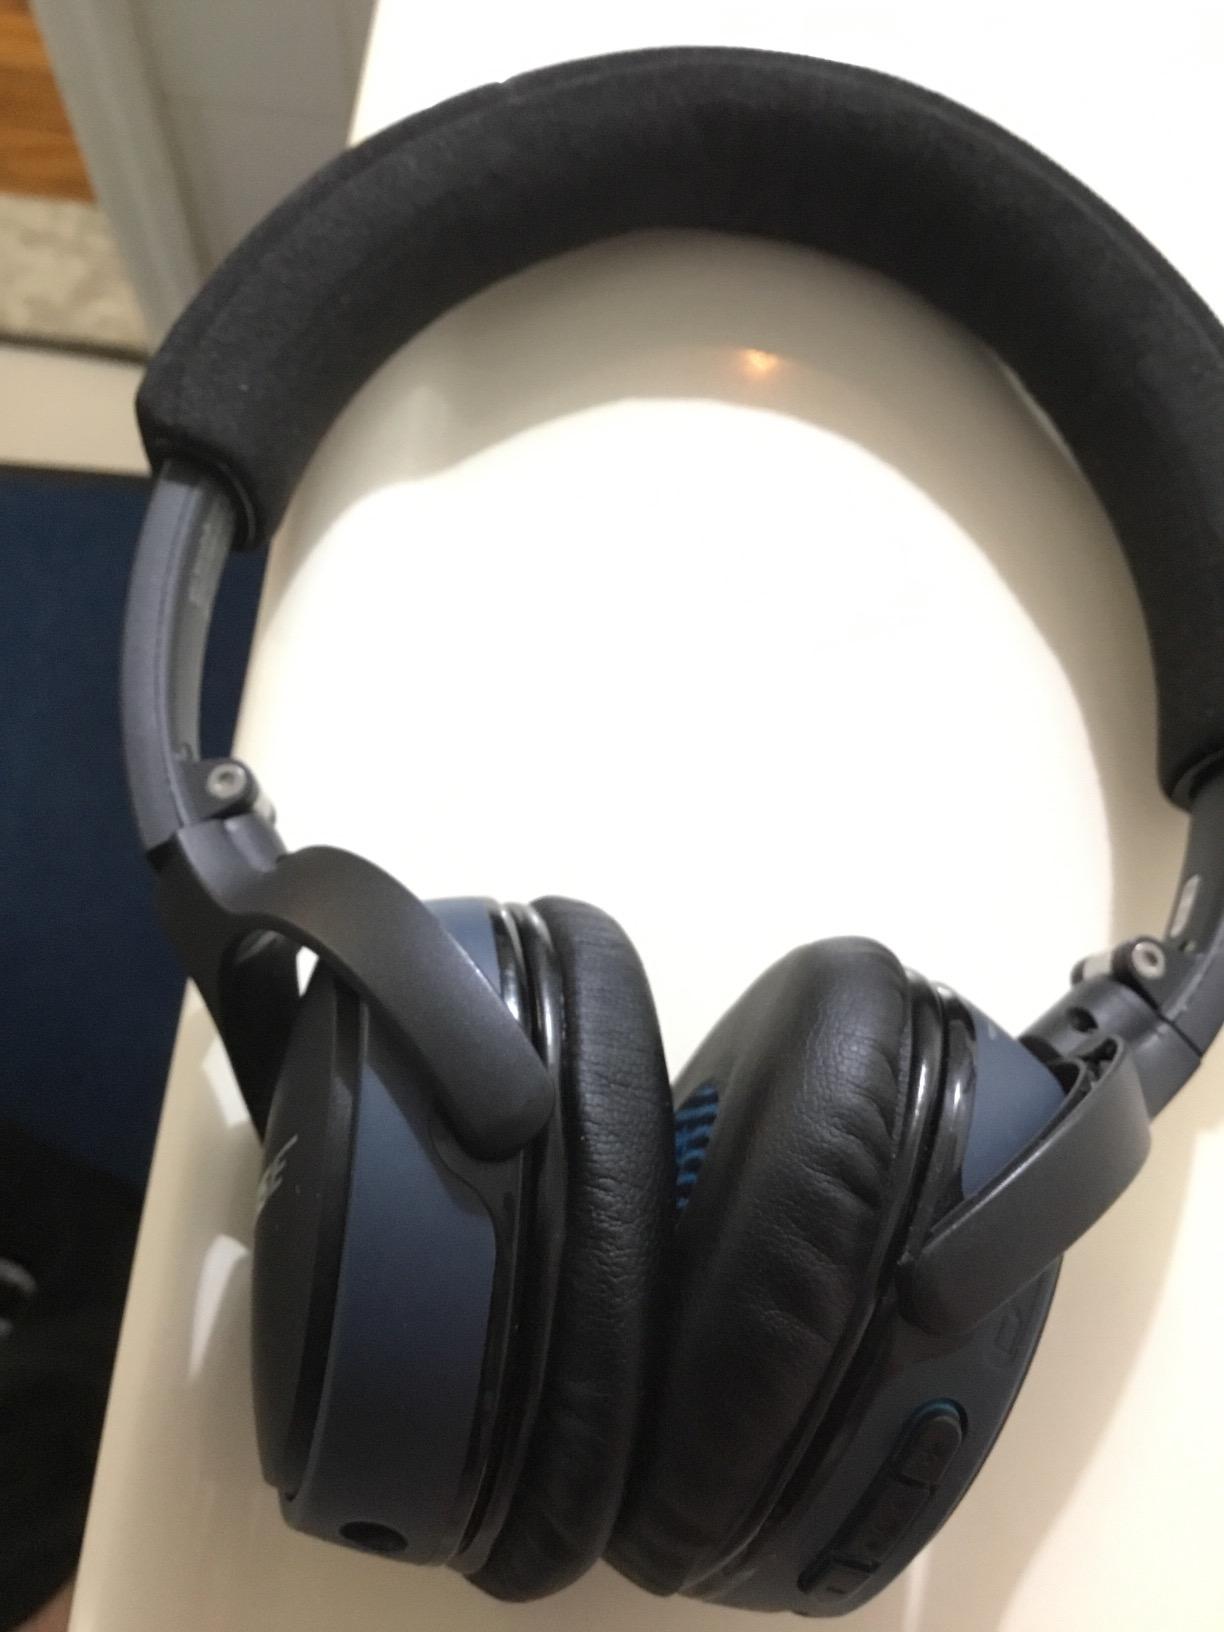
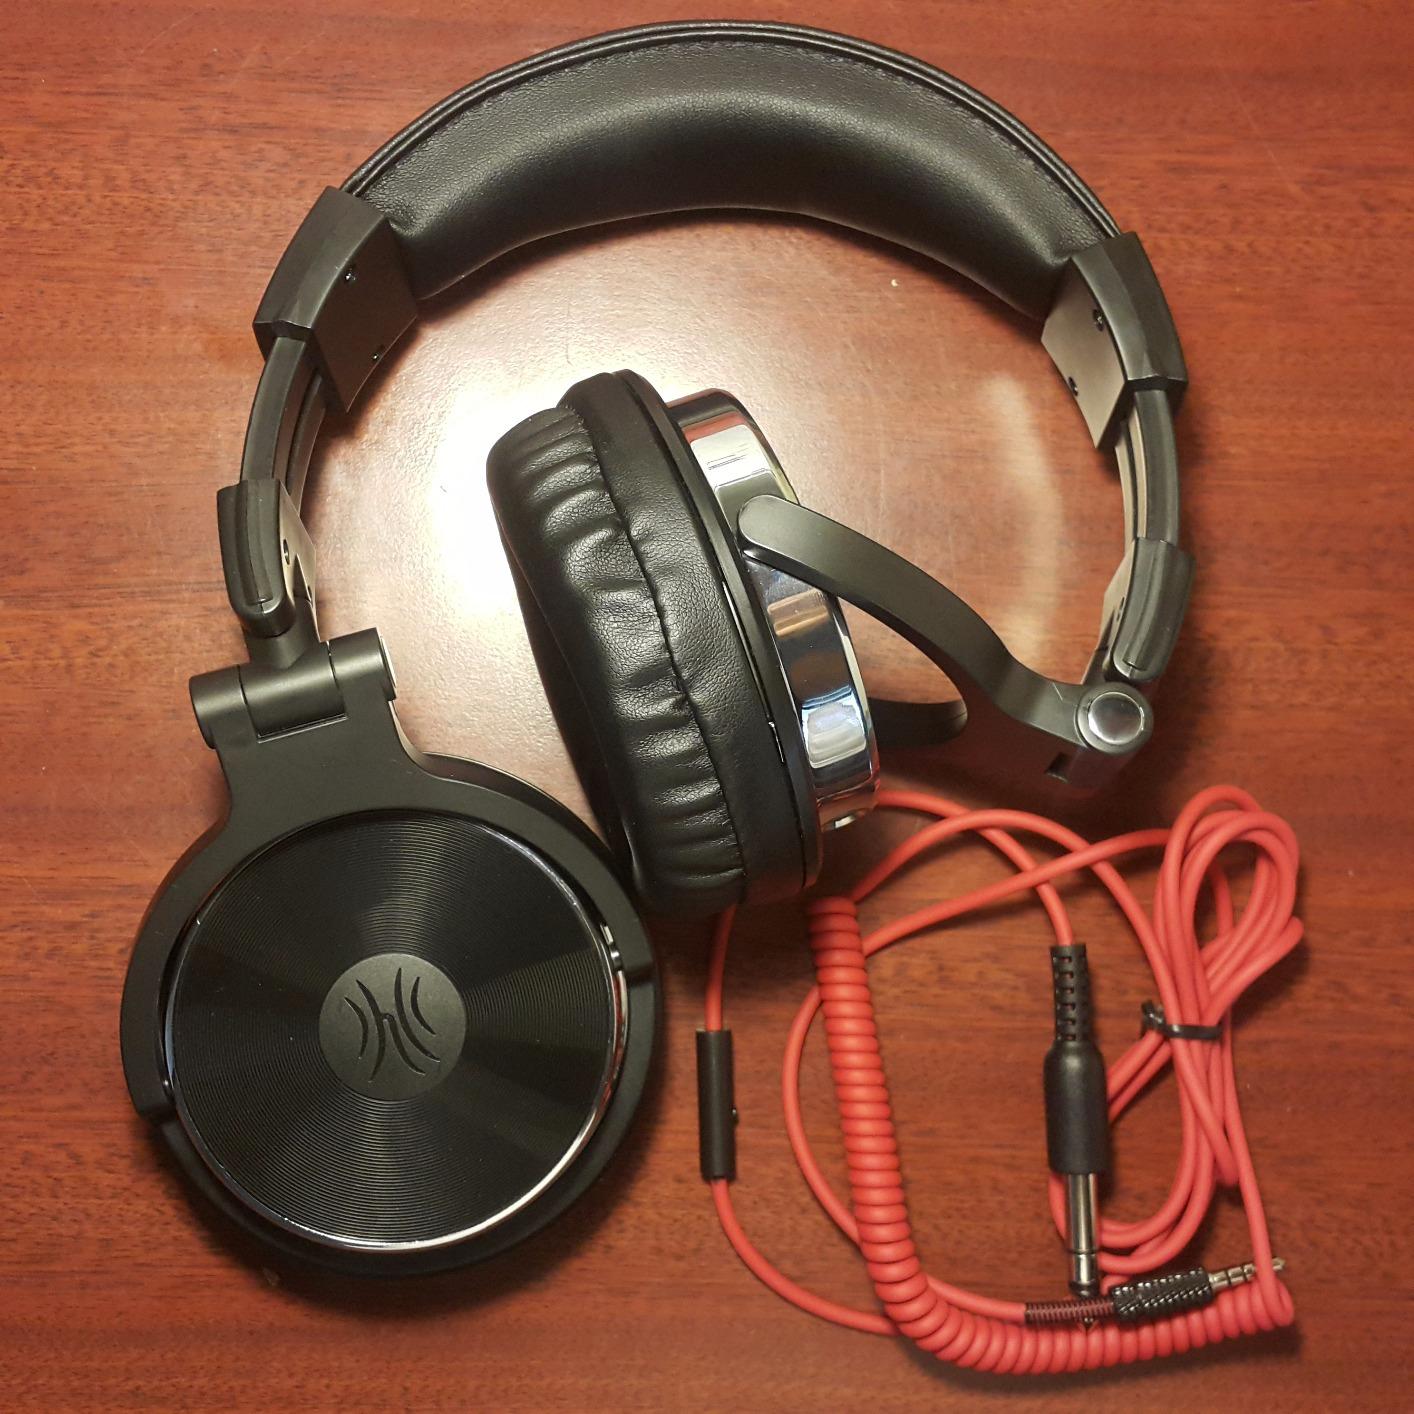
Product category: headphones
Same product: no